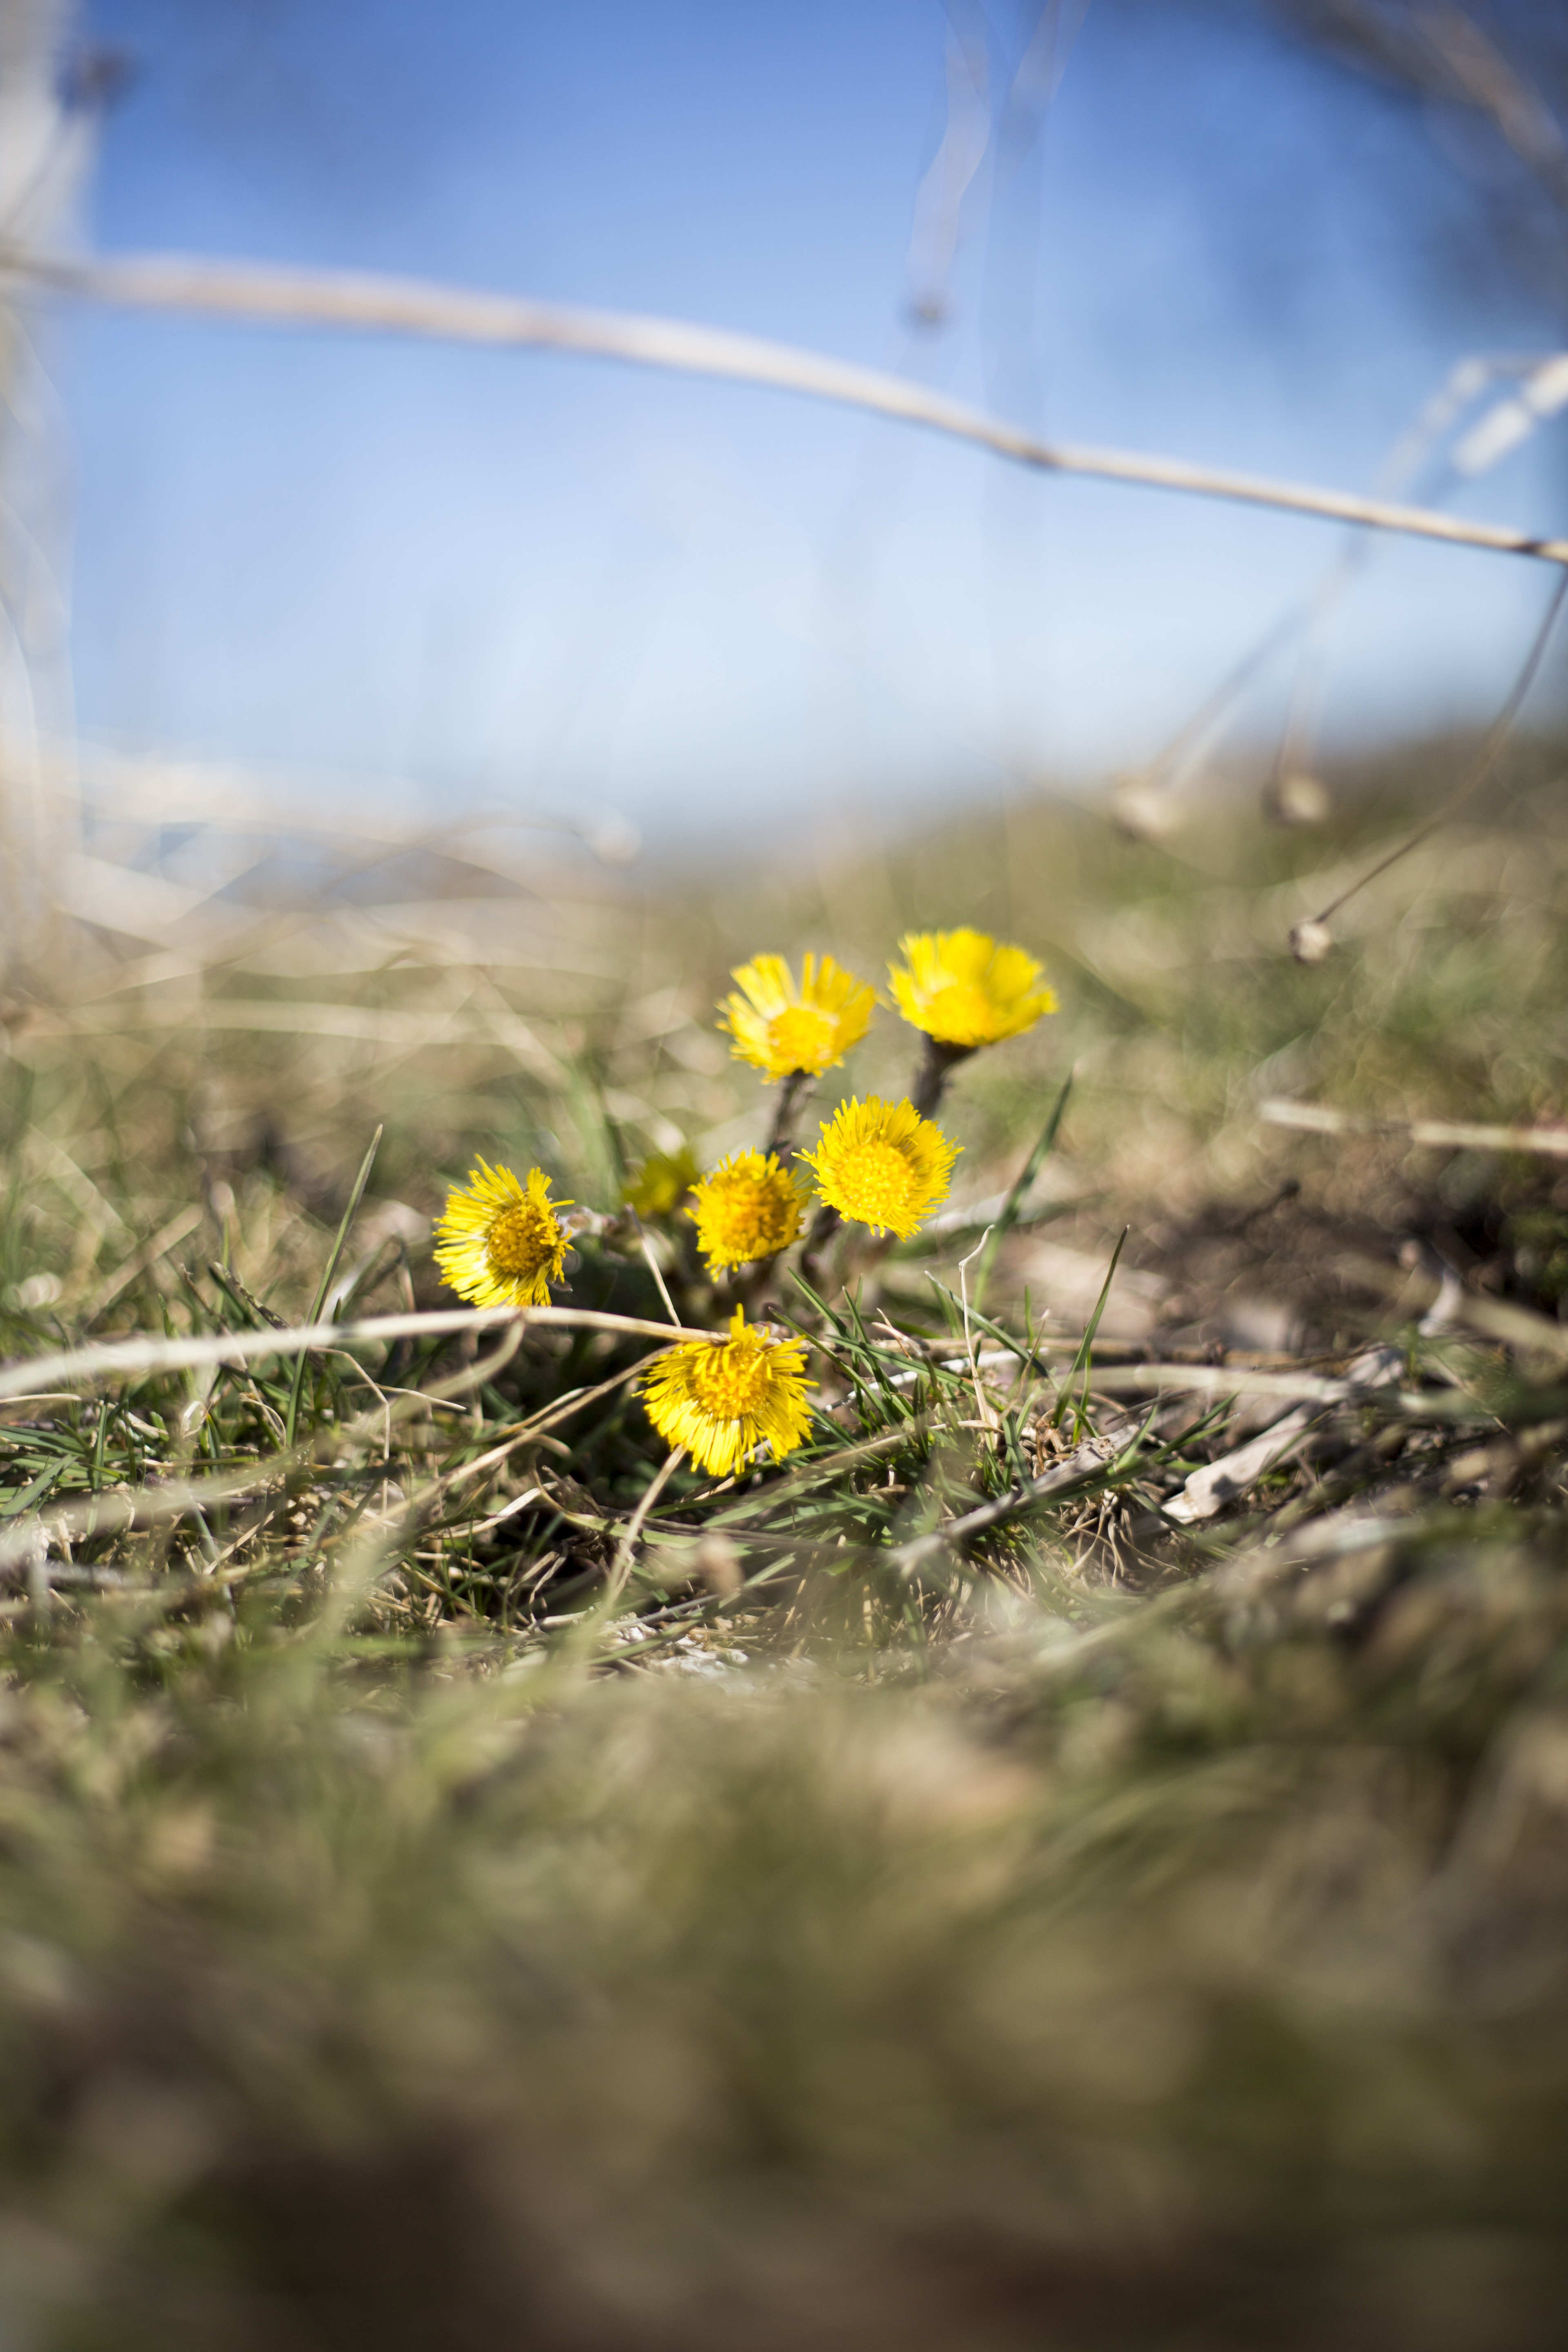
nature, grass, blossom, light, plant, field, photography, meadow, sunlight, morning, leaf, flower, spring, green, autumn, botany, yellow, flora, season, wildflower, flowers, close up, tussilago, yellow flowers, macro photography